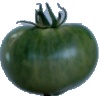
Label: Tomato not Ripened 1